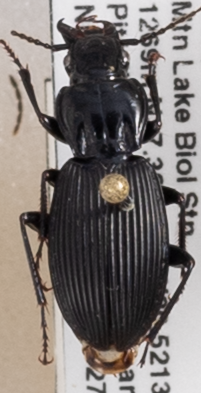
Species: Pterostichus lachrymosus
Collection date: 2019-08-27
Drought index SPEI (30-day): -0.764
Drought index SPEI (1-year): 1.69
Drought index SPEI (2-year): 1.69